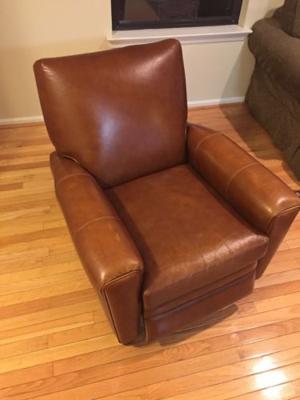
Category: chair